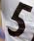
Number: 5